Yalta Raion

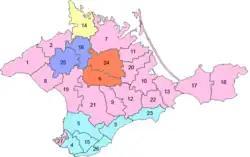
Map of the administrative divisions of the Crimean ASSR in 1938. The Yalta Raion is indicated by the number 26.

The Yalta Raion, also transliterated as Yaltynskyi Raion is a prospective raion (district) of the Autonomous Republic of Crimea, Ukraine. It was first created in 1920s inside the Crimean Autonomous Soviet Socialist Republic as part of the Russian Soviet Federative Socialist Republic and it was reorganized into the Yalta Municipality in 1948.